Anterior spinal artery syndrome

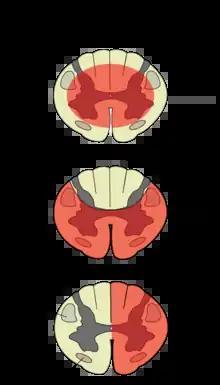
Anterior cord syndrome is central diagram

Anterior spinal artery syndrome (also known as "anterior spinal cord syndrome") is syndrome caused by ischemia of the area supplied by the anterior spinal artery, resulting in loss of function of the anterior two-thirds of the spinal cord. The region affected includes the descending corticospinal tract, ascending spinothalamic tract, and autonomic fibers. It is characterized by a corresponding loss of motor function, loss of pain and temperature sensation, and hypotension.